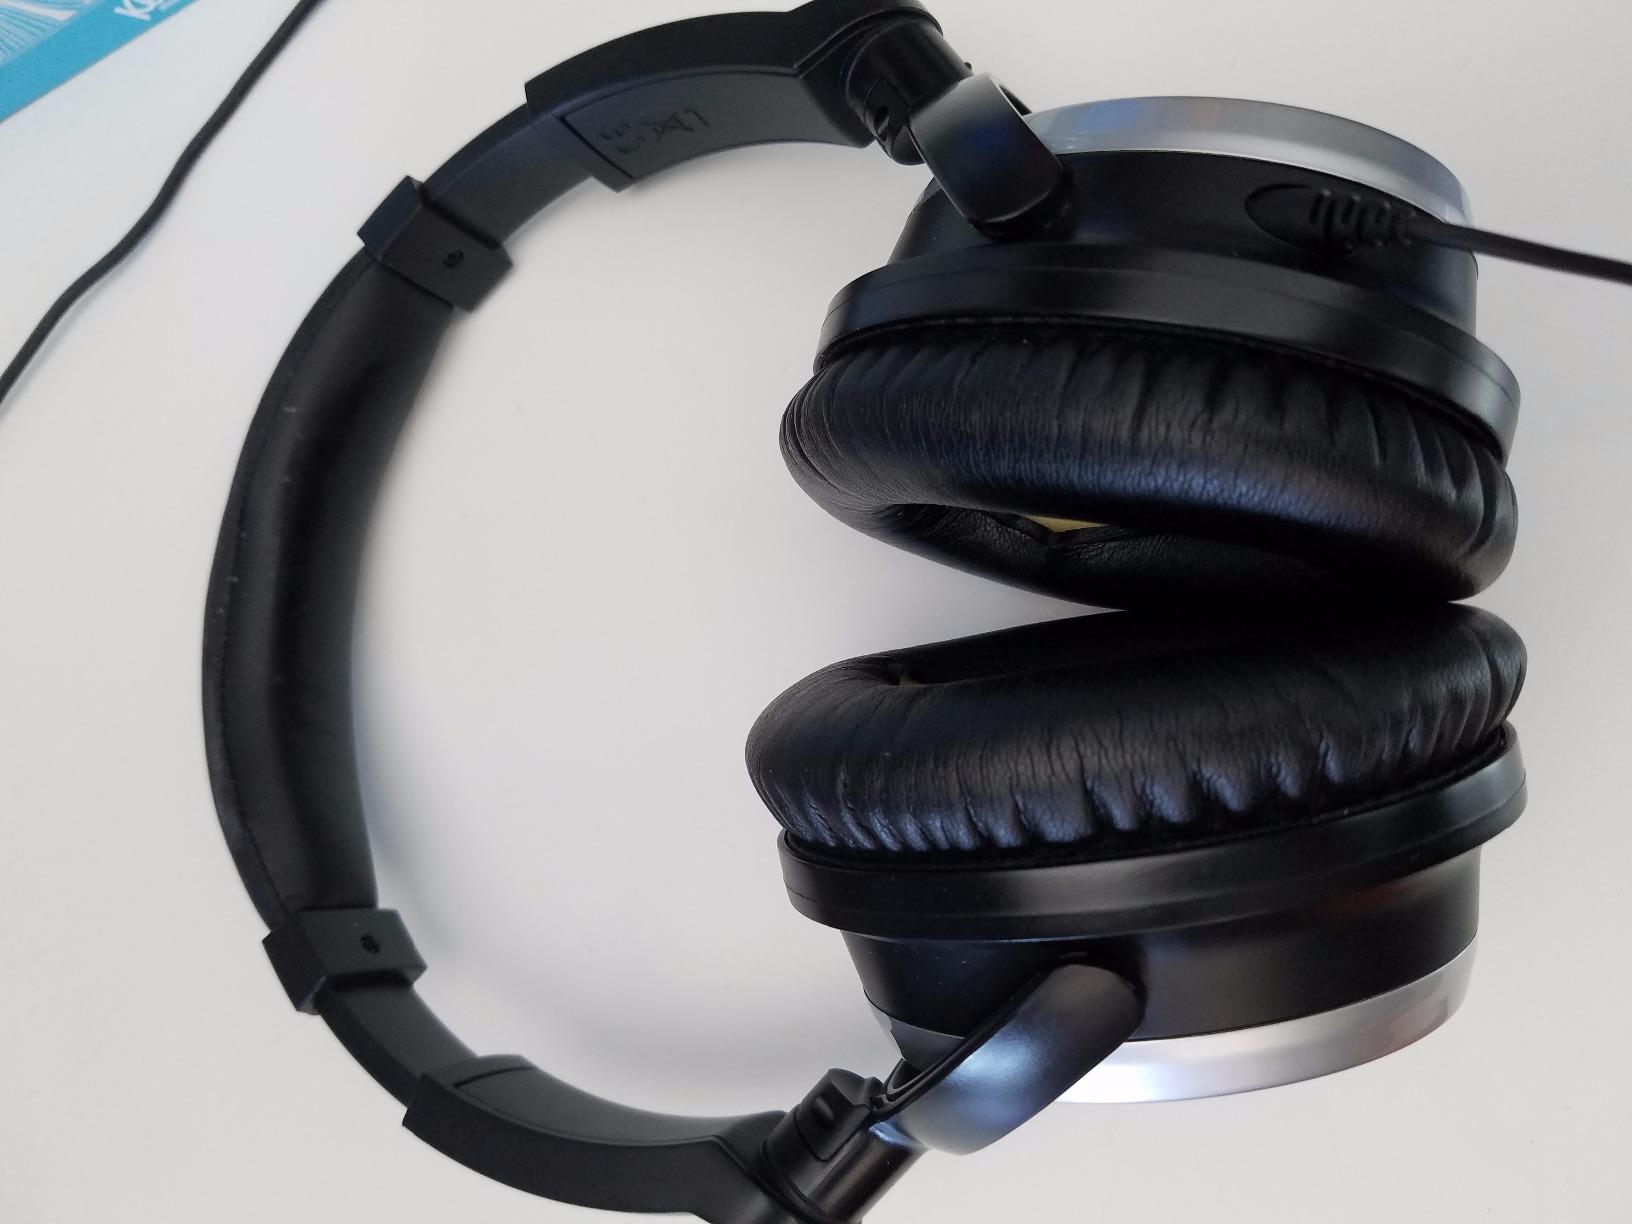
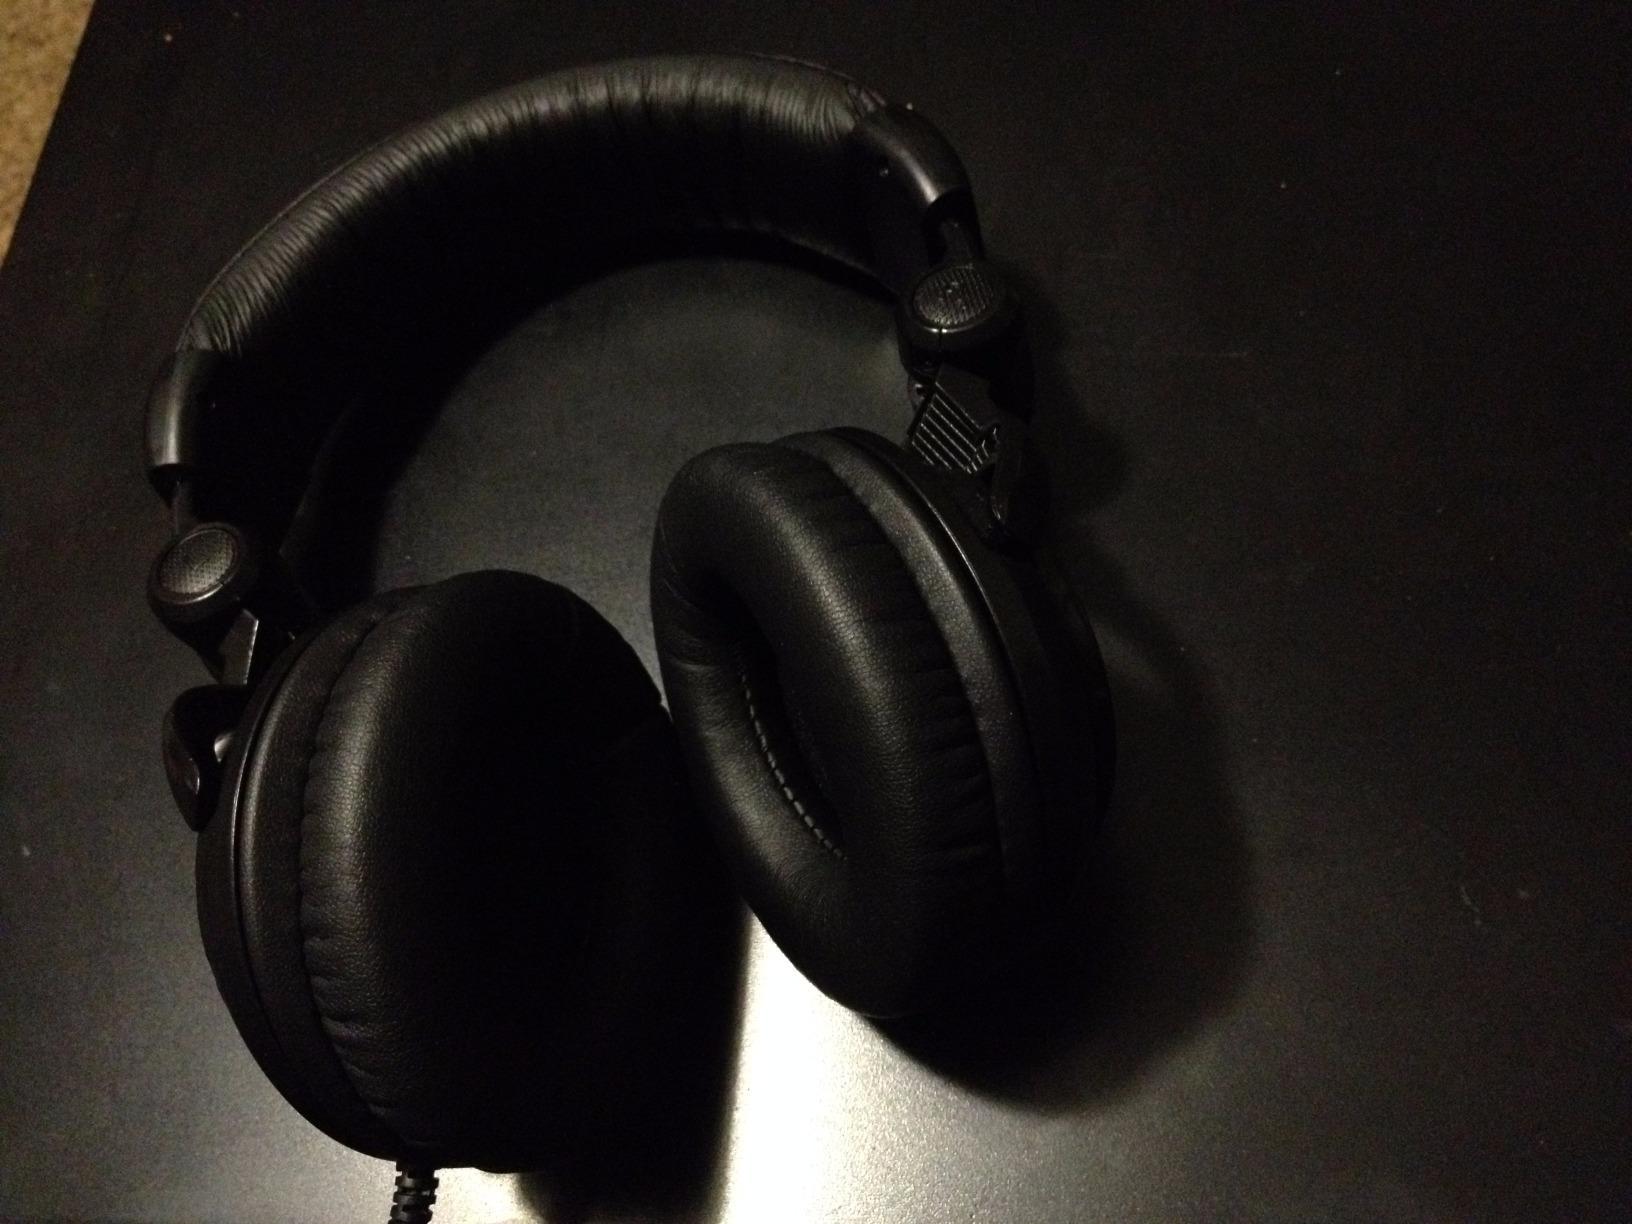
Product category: headphones
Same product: no